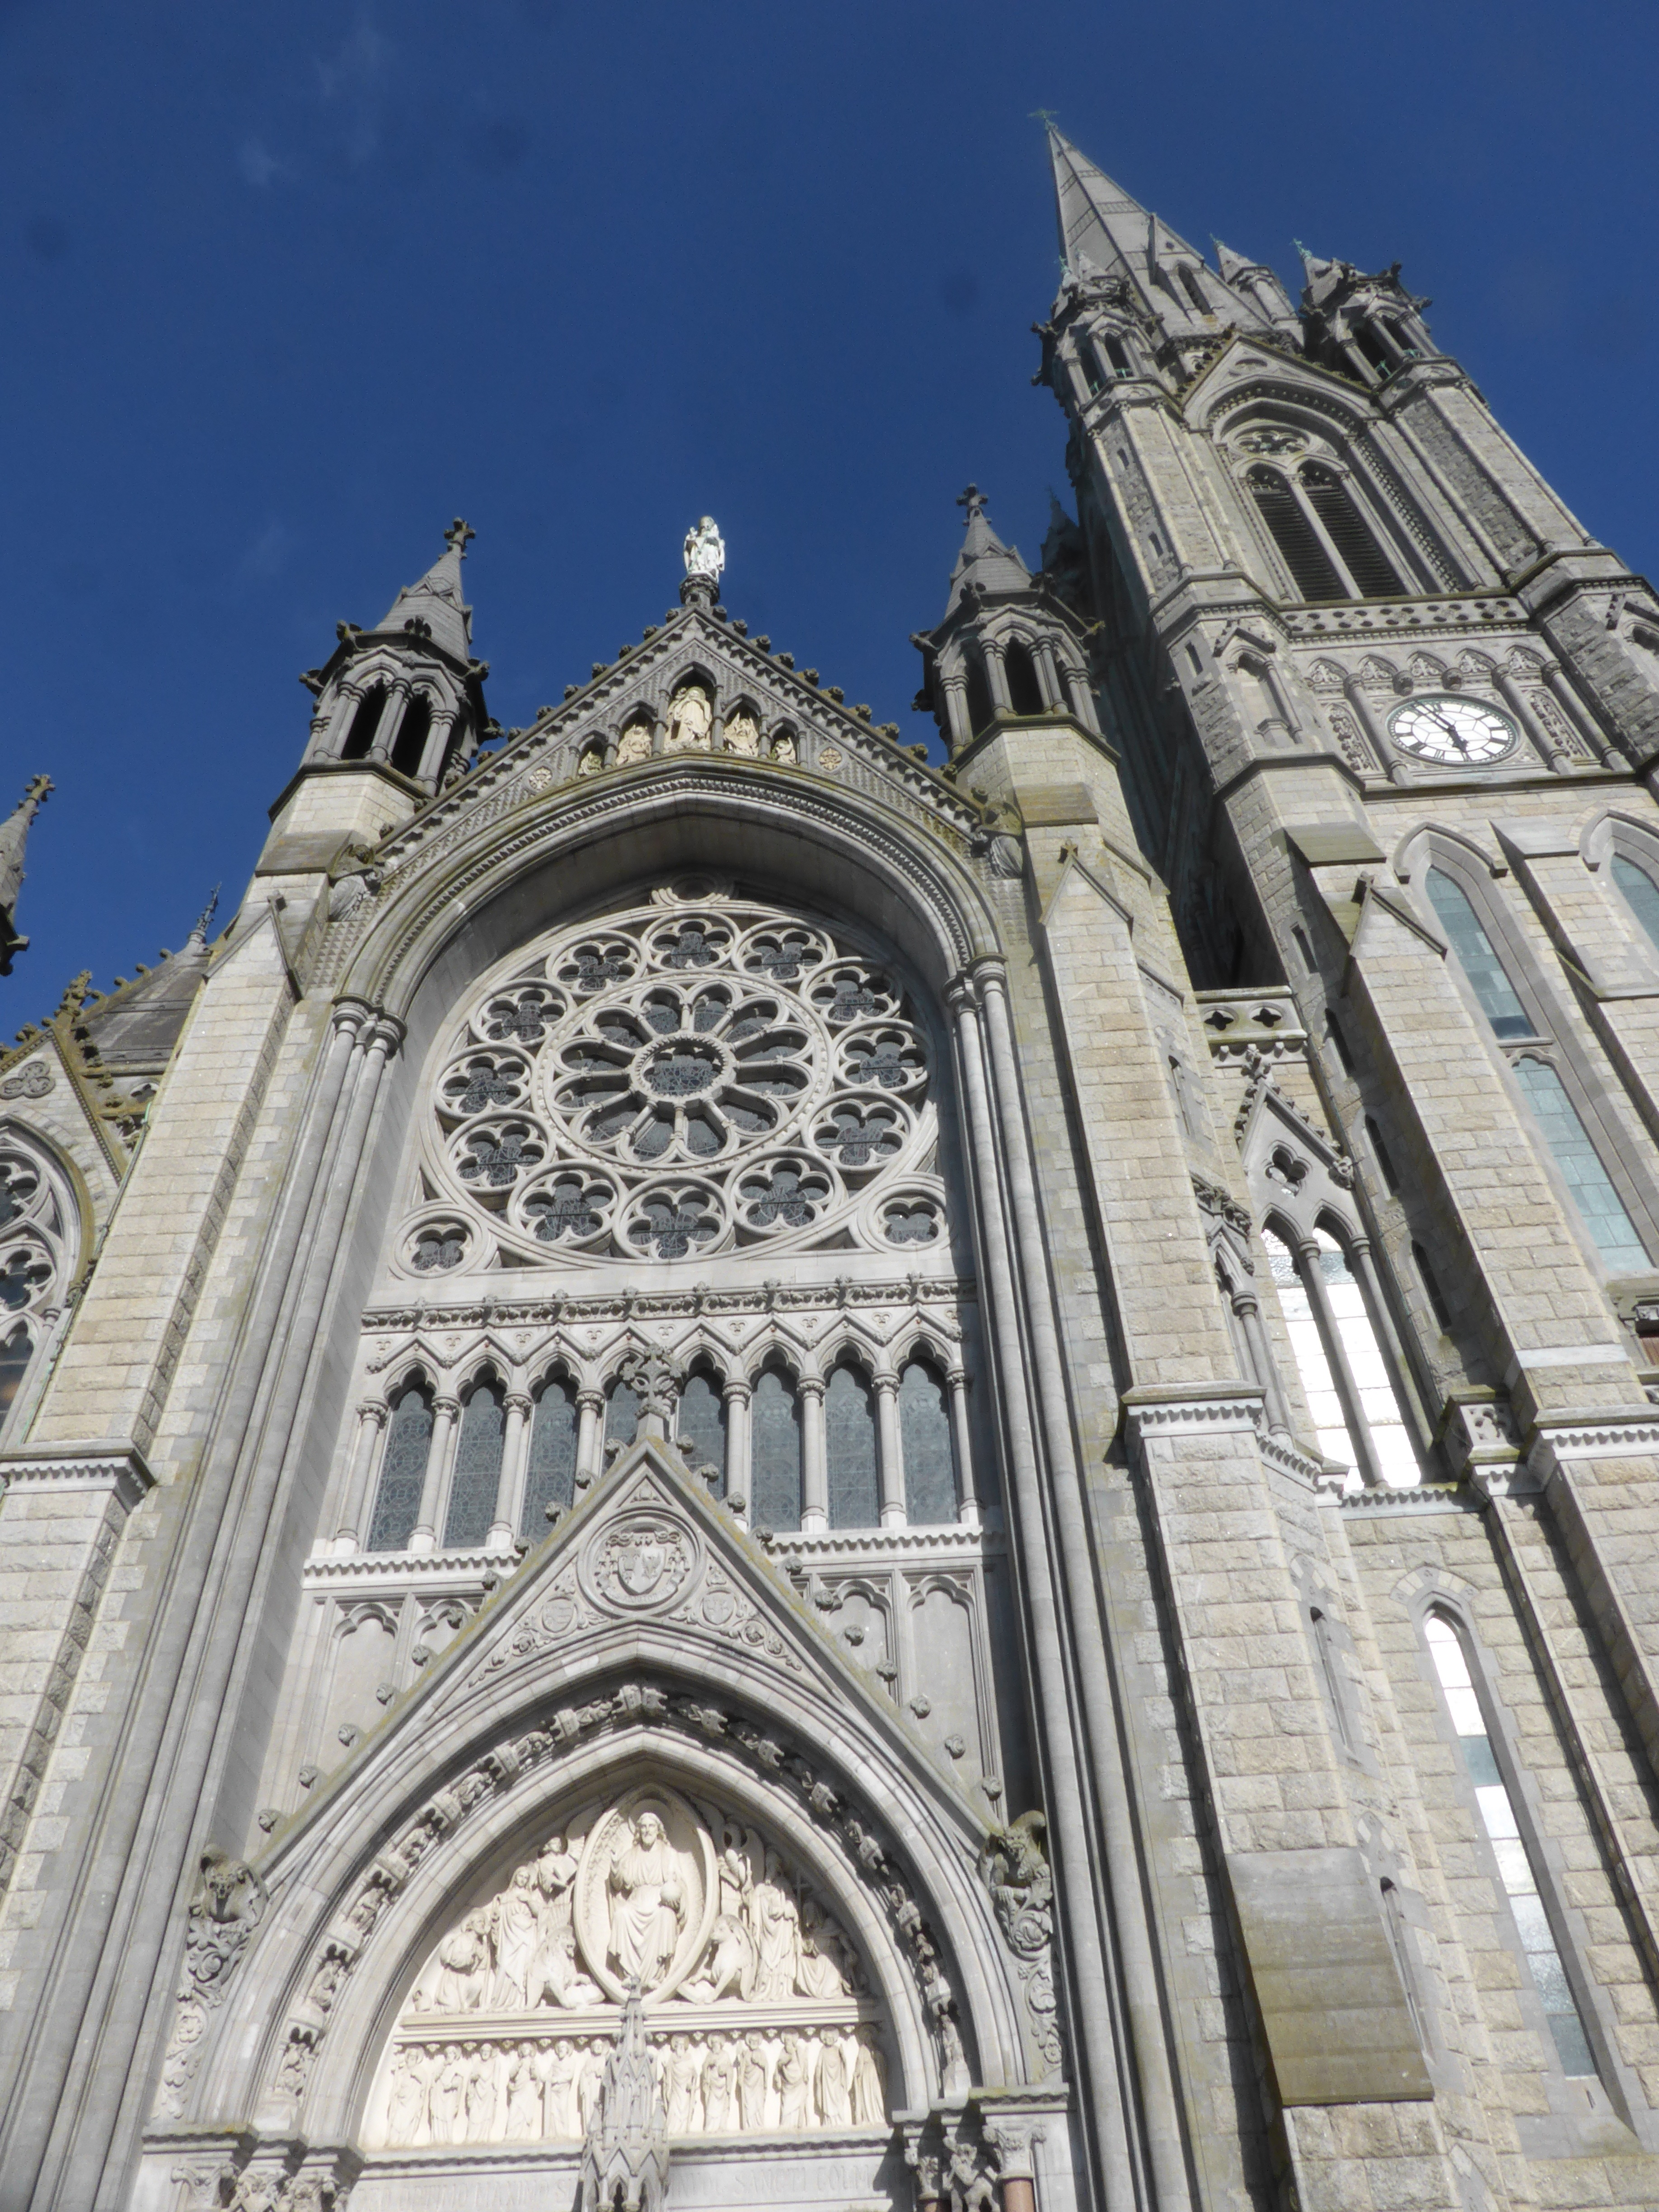
architecture, building, europe, tower, landmark, facade, church, cathedral, place of worship, spire, steeple, symmetry, ireland, basilica, dome, gothic architecture, st colman's cathedral